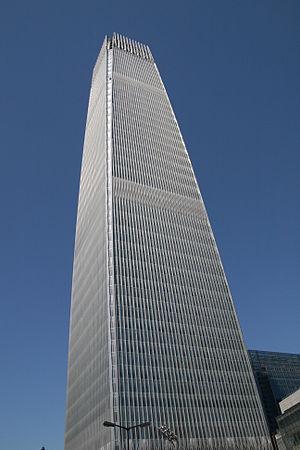
Le China World Trade Center Tower 3 est un gratte-ciel de 330 mètres construit en 2010 à Pékin. Il est situé à proximité du China World Trade Center Phase 3B